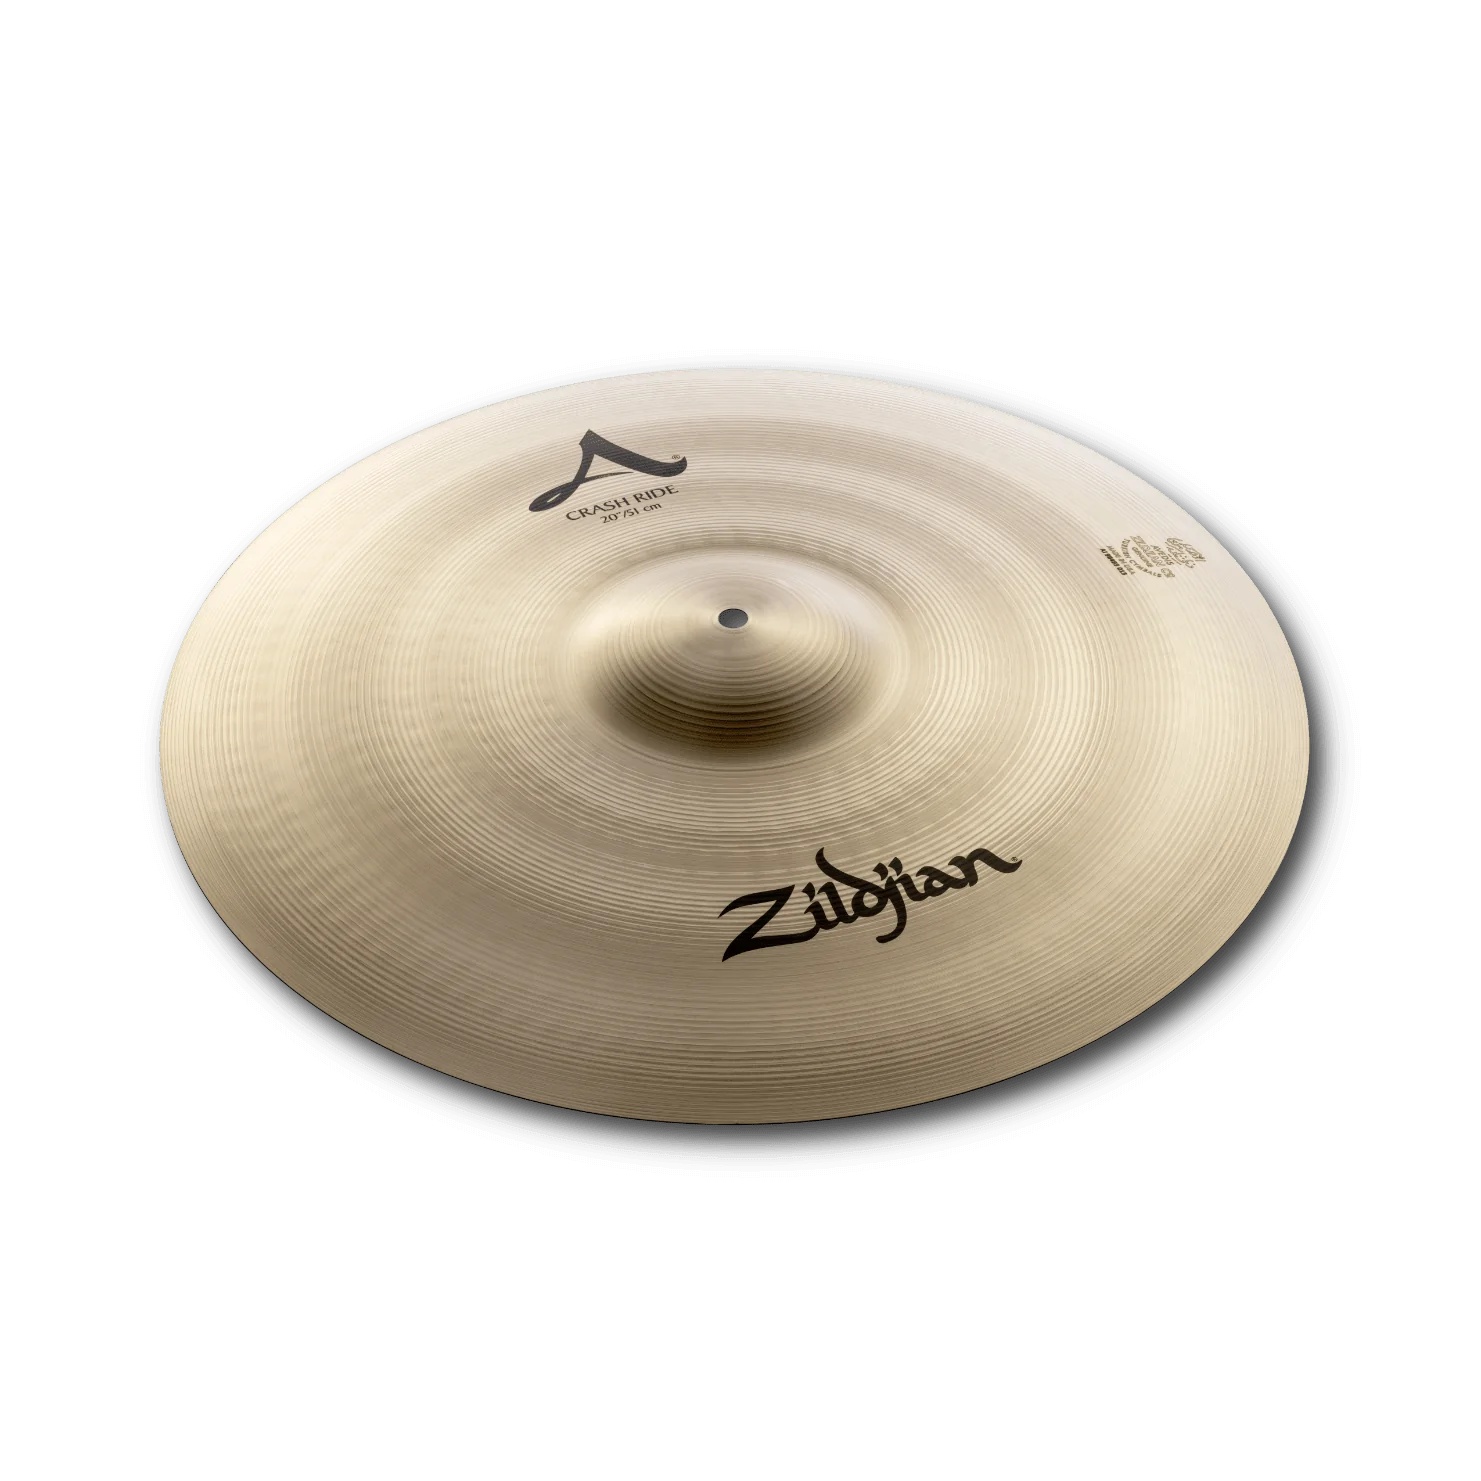
Cymbal Zildjian A Family - A Zildjian Crash Rides 20" - A0024
Cymbal Zildjian A0024 A Family - A Zildjian Crash Rides. Dual-purpose crash ride cymbal that equips a drummer with a ride for virtually every possible musical situation. A Zildjian Crash Rides possess both good ride definition and light crash qualities, and open up and respond quickly with the classic, bright A Zildjian sound. Dual-purpose crash ride cymbal for every musical situation Good ride definition Great light crash qualities Smaller size opens up and responds quickly Classic bright, expressive A Zildjian sound SPECS. Diameter: 18” Weight: Medium Thin Family: A Family
Brand: Zildjian
Category: Arts & Entertainment > Hobbies & Creative Arts > Musical Instruments > Percussion > Cymbals > Crash Cymbals